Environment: real
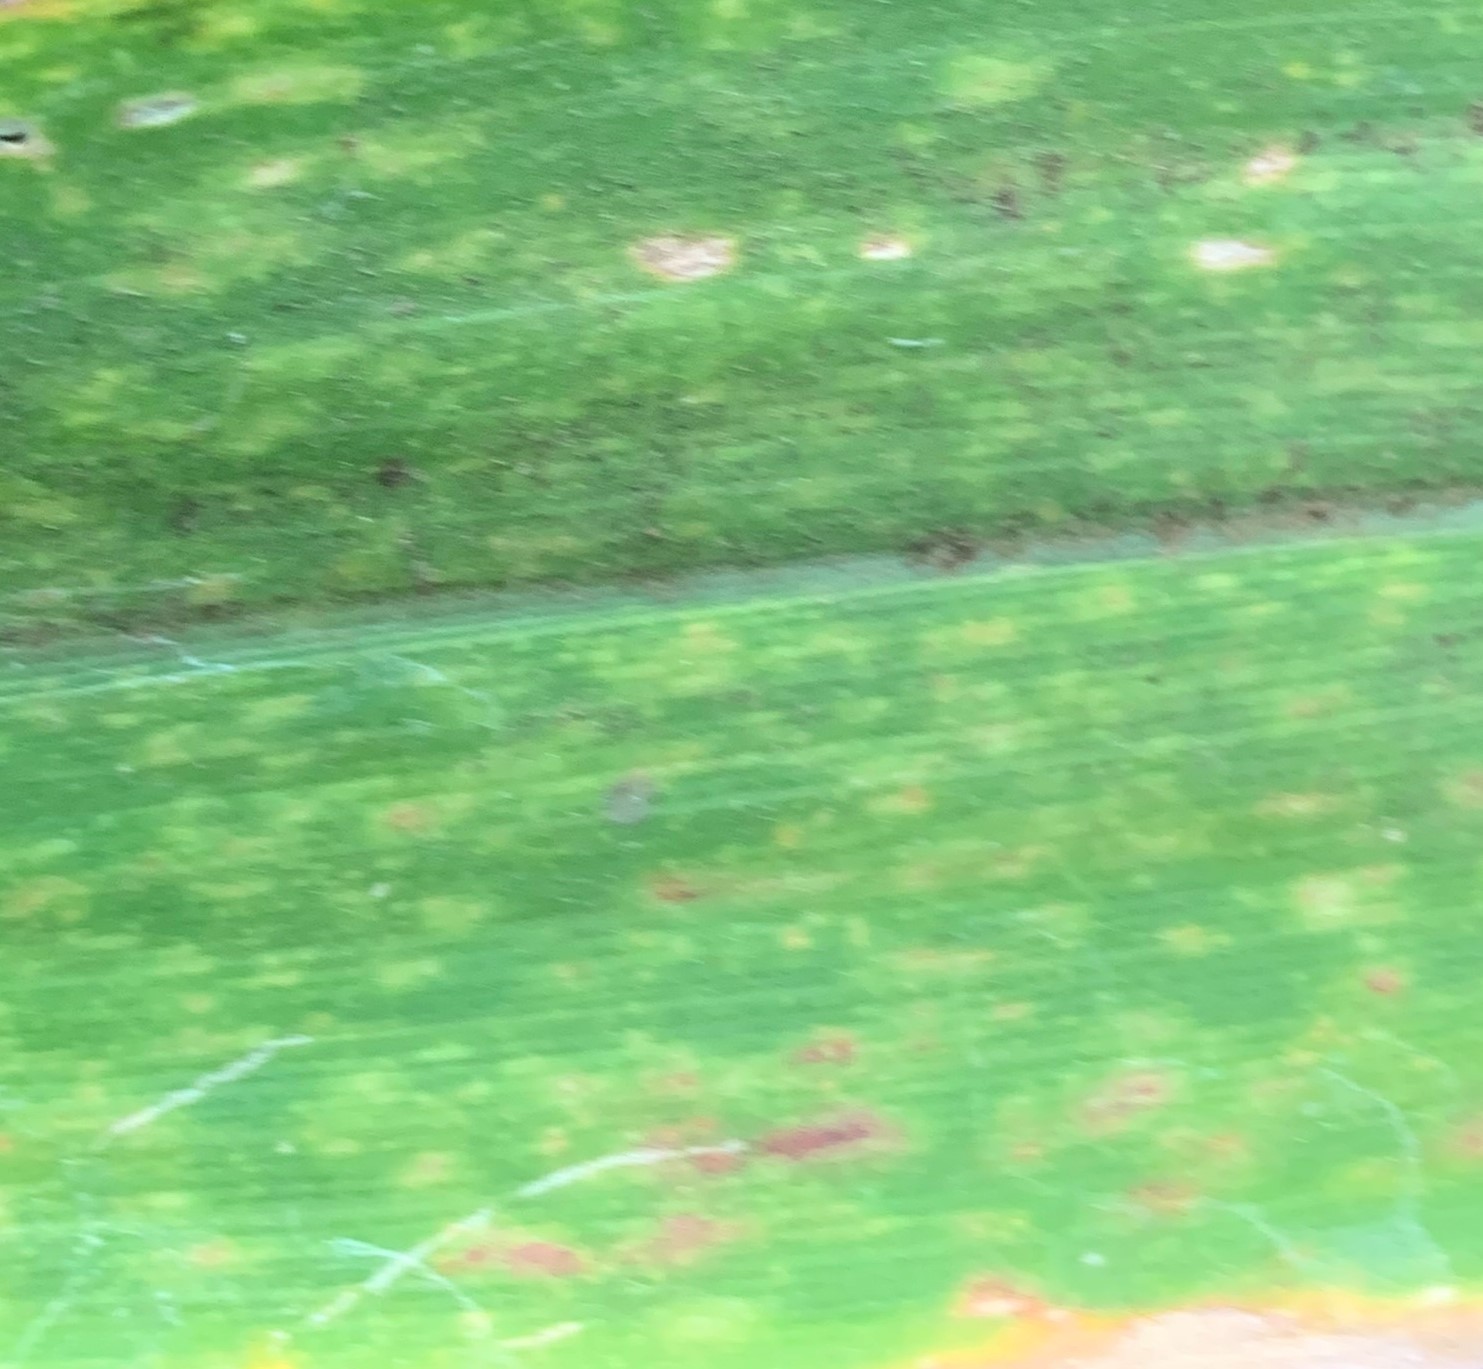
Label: lethal_necrosis